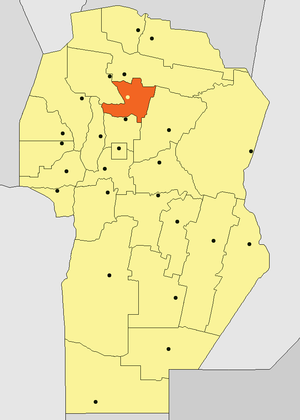
Villa del Totoral est une ville de la province de Córdoba, en Argentine, et le chef-lieu du département de Totoral. Elle est située à 80 km au nord de la capitale provinciale Córdoba.